Hermann Rauhe

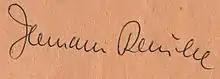

Rauhe made special efforts to develop new methods of Music therapy Impact research. For example, through the targeted use of music in the neurological rehabilitation of stroke and Parkinson patients at the (together with the neurologist Robert-Charles Behrend). For this reason, Rauhe works in the "German Society for Preventive Medicine and Prevention Management e.V.". Together with its president Gerd Schnack, Rauhe developed a special method of stress reduction, the so-called repetitive meditation training.